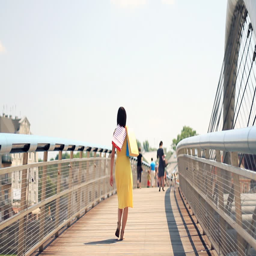
woman with shopping bags walking on the bridge